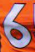
Number: 6